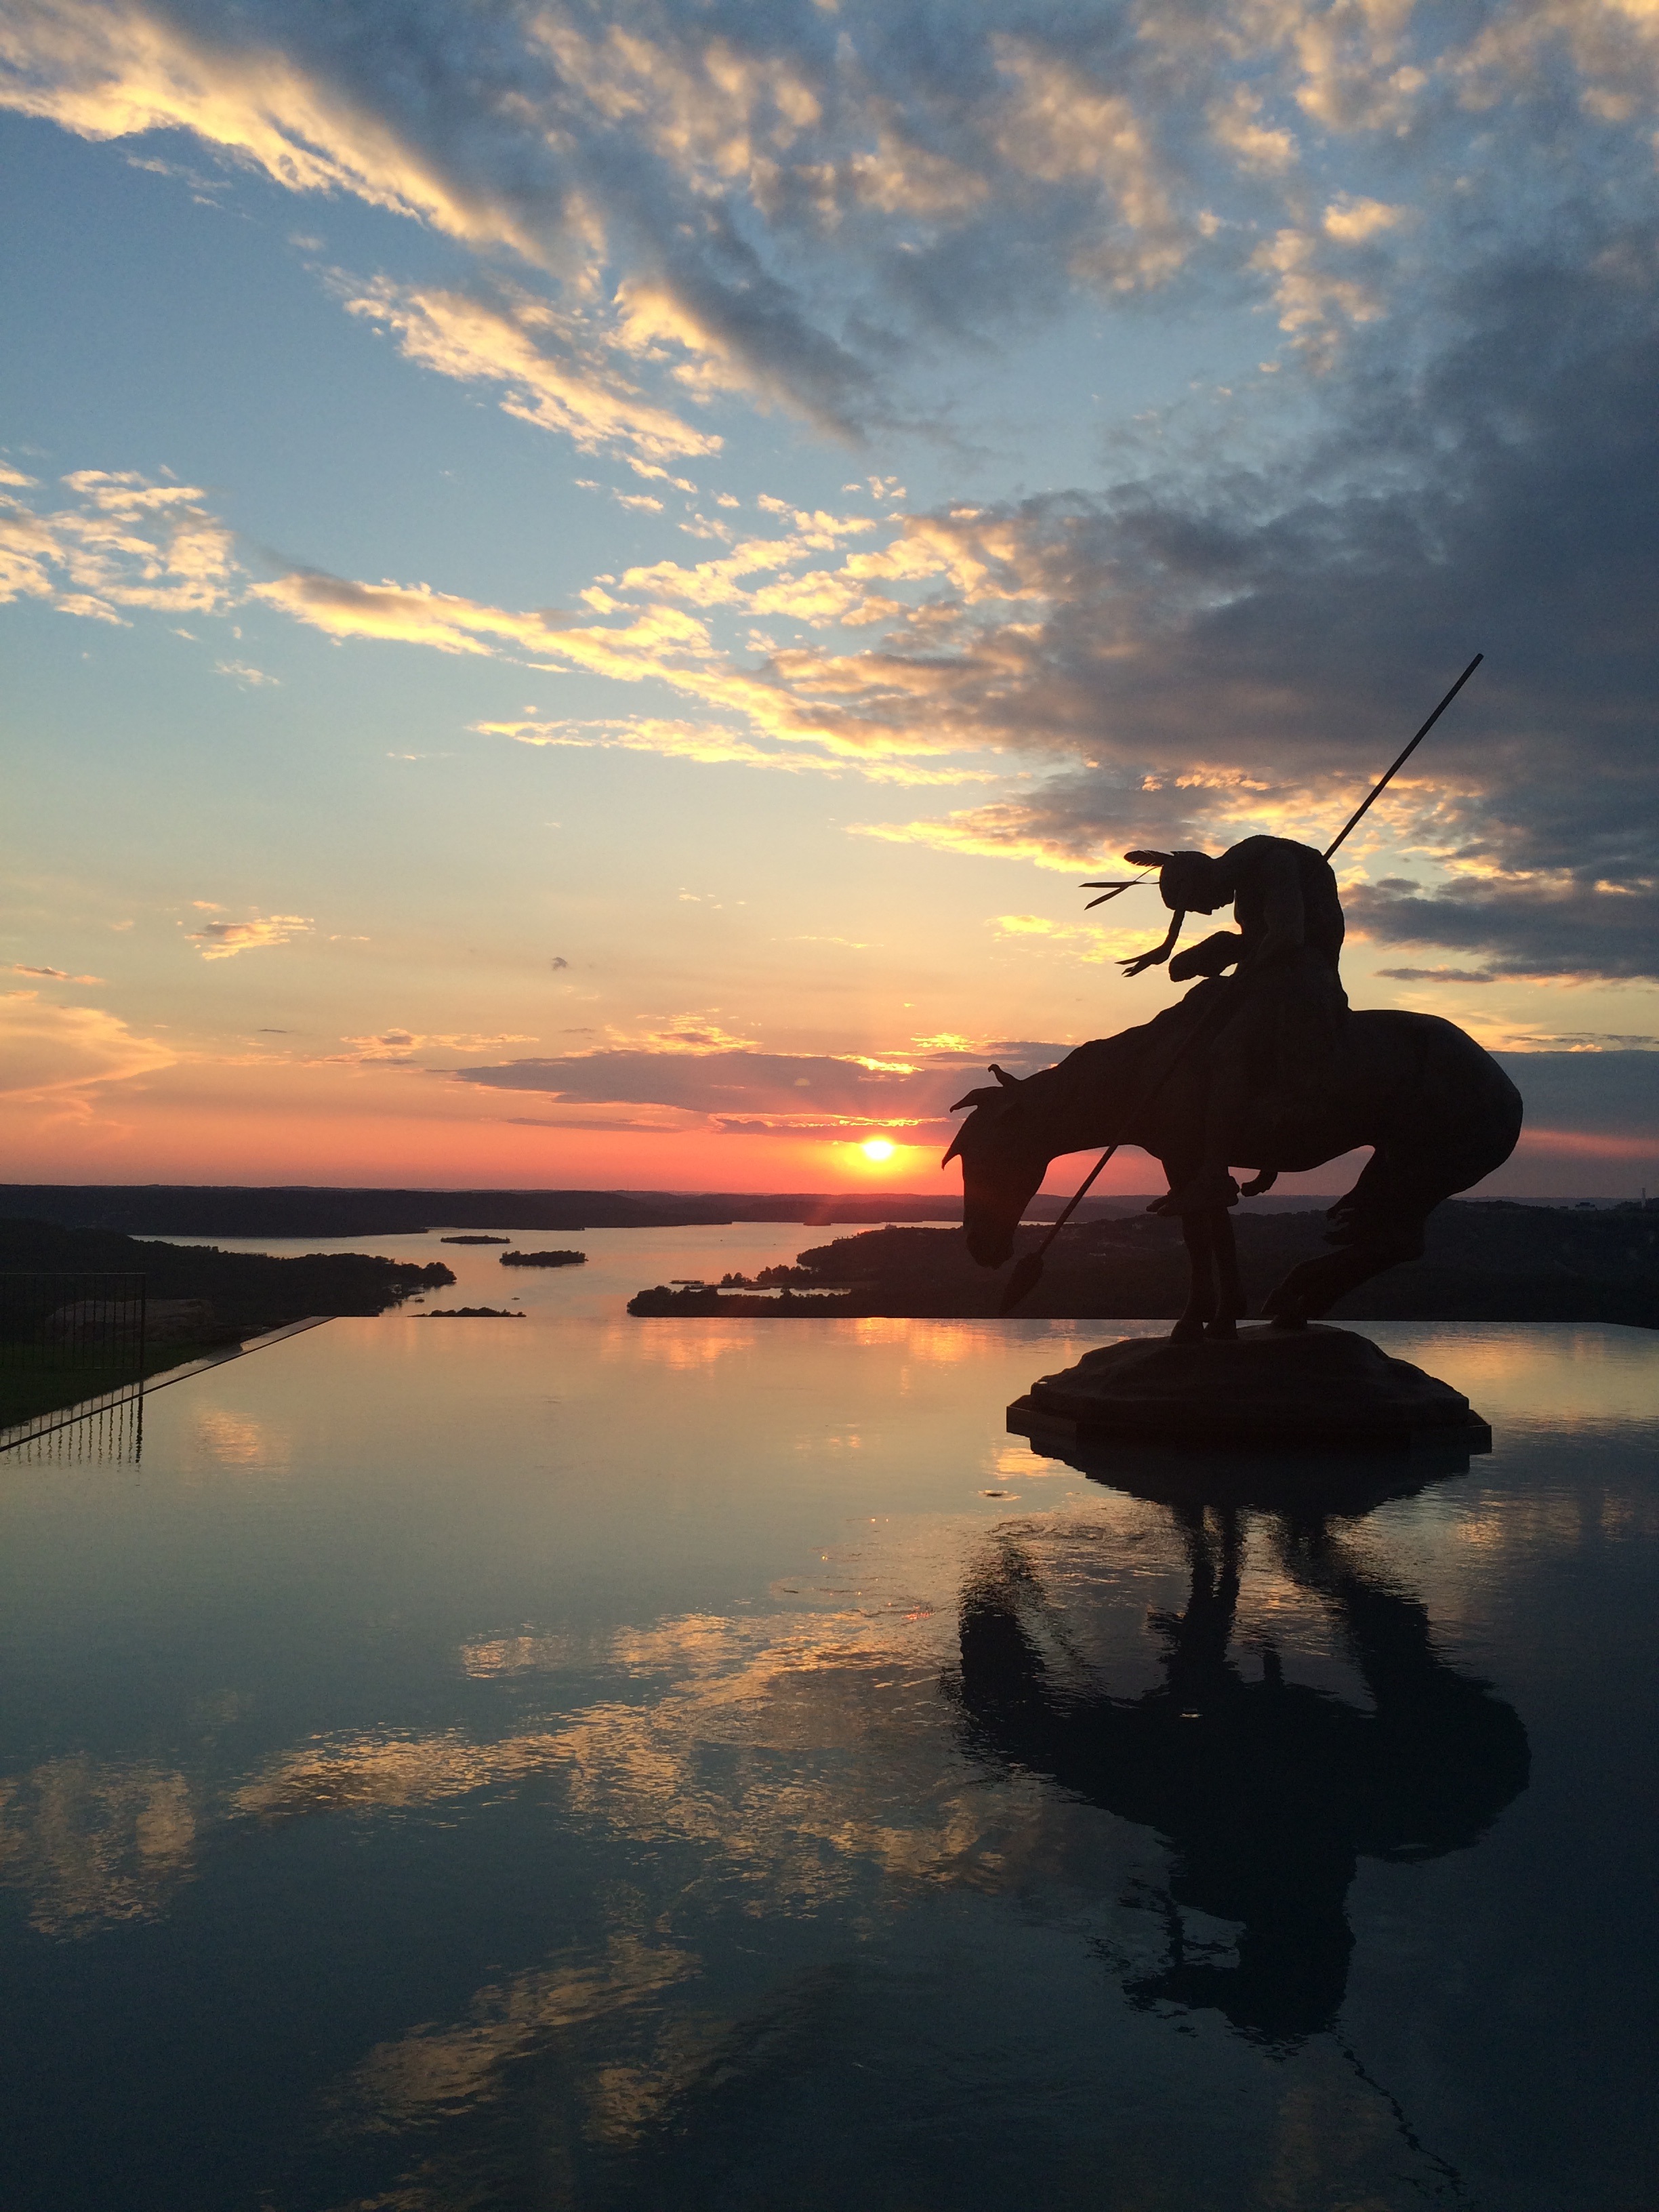
sea, coast, water, ocean, horizon, silhouette, cloud, sky, sun, sunrise, sunset, sunlight, morning, lake, dawn, dusk, statue, evening, reflection, scenic, clouds, afterglow, native american